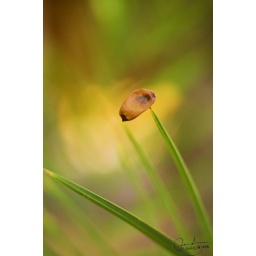
when a date fruit overripens, it falls down to the ground..some of them gets pierced by a pointed member of a plant